Ground (Dzogchen)

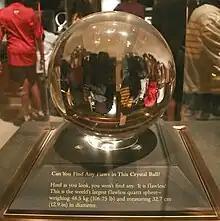
Rigpa is often explained through the metaphor of a crystal or a crystal ball

Namkhai Norbu warns that "all examples used to explain the nature of reality can only ever be partially successful in describing it because it is, in itself, beyond words and concepts." Furthermore, he writes that "the Base should not be objectified and considered as a self-existing entity; it is the insubstantial State or condition which serves as the basis of all entities and individuals, of which the ordinary individual is unaware but which is fully manifest in the realized individual."